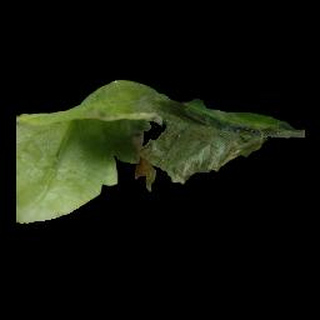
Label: tomato_late_blight